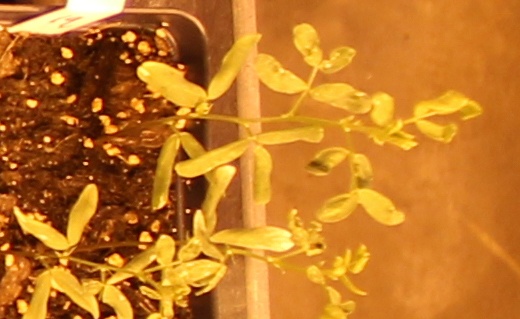
Label: Lentil